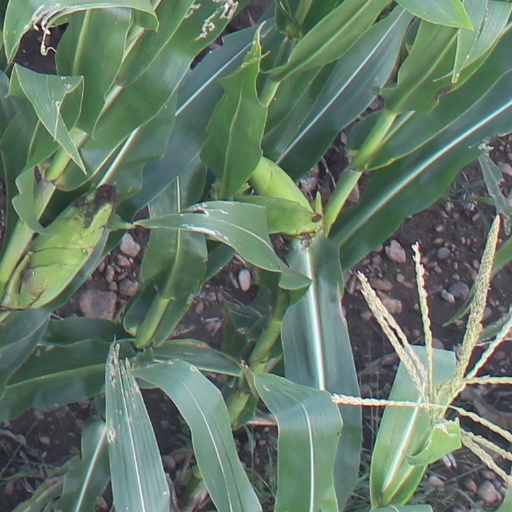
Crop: maize; corn